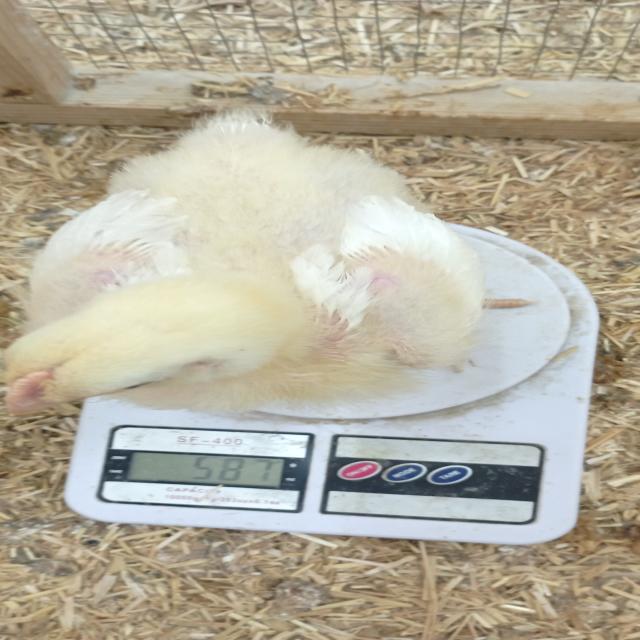
Weight: 587 g